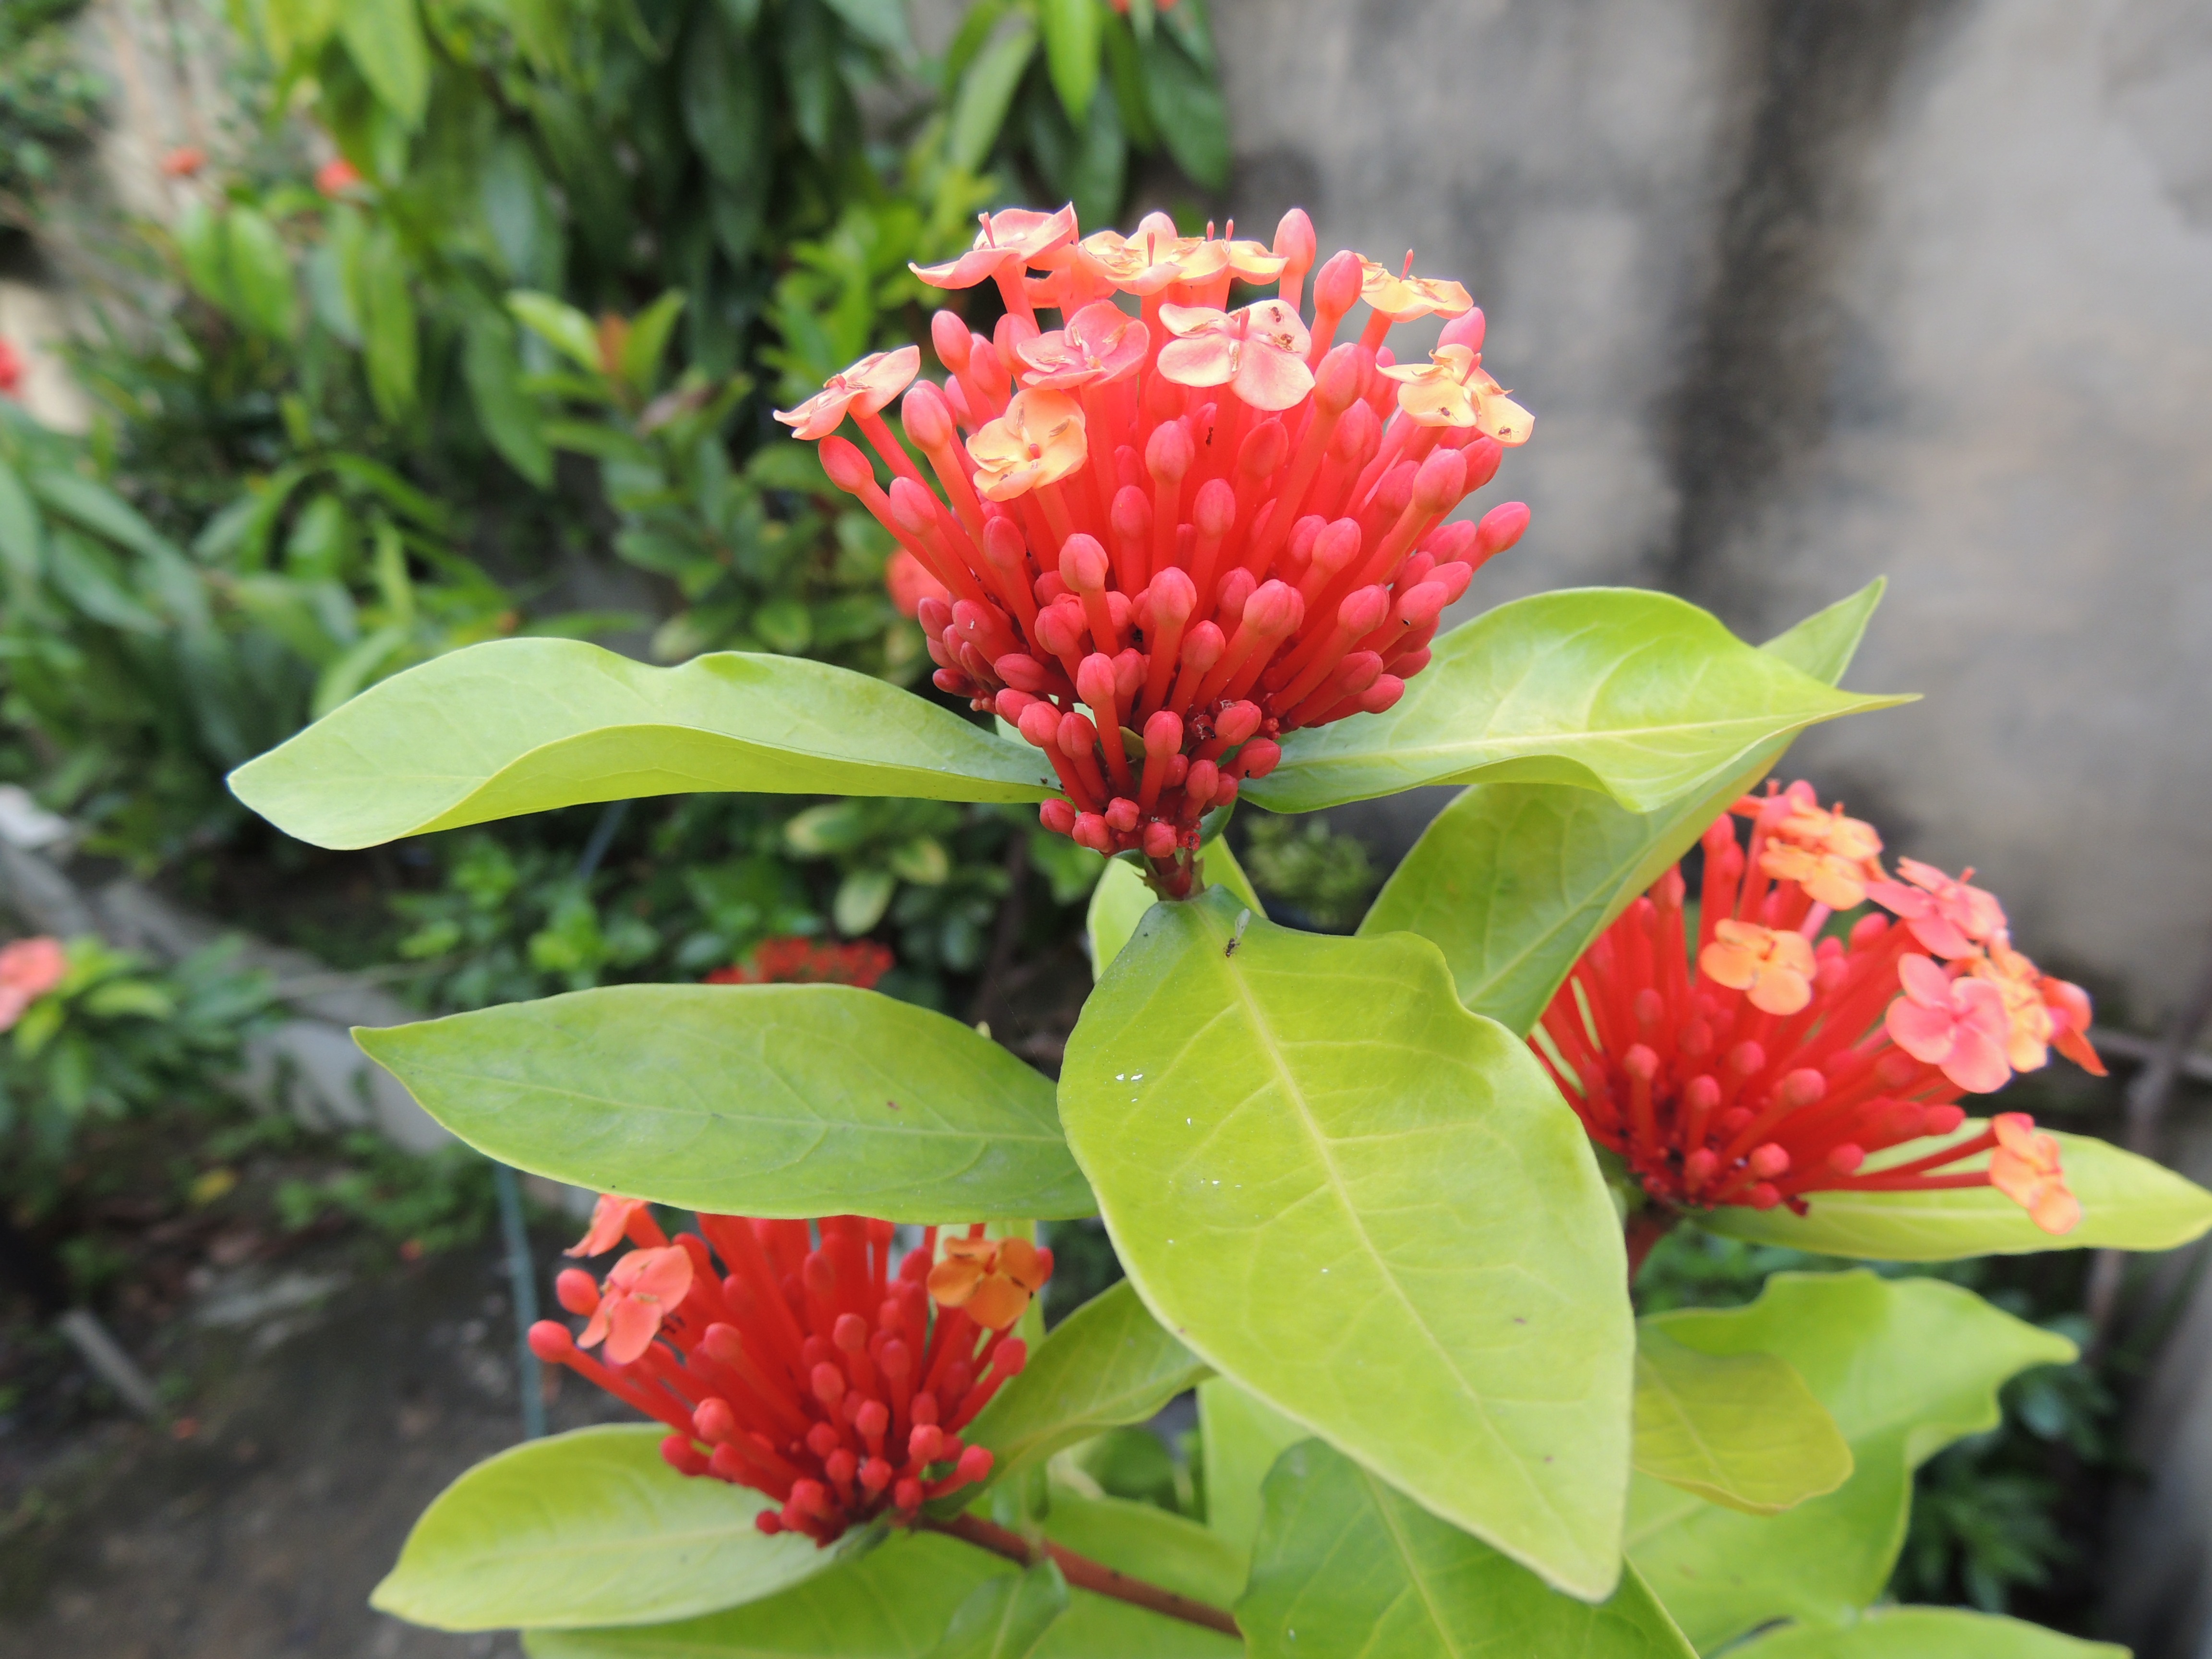
plant, flower, green, garden, flora, flowers, leaves, botanist, herbaceous plant